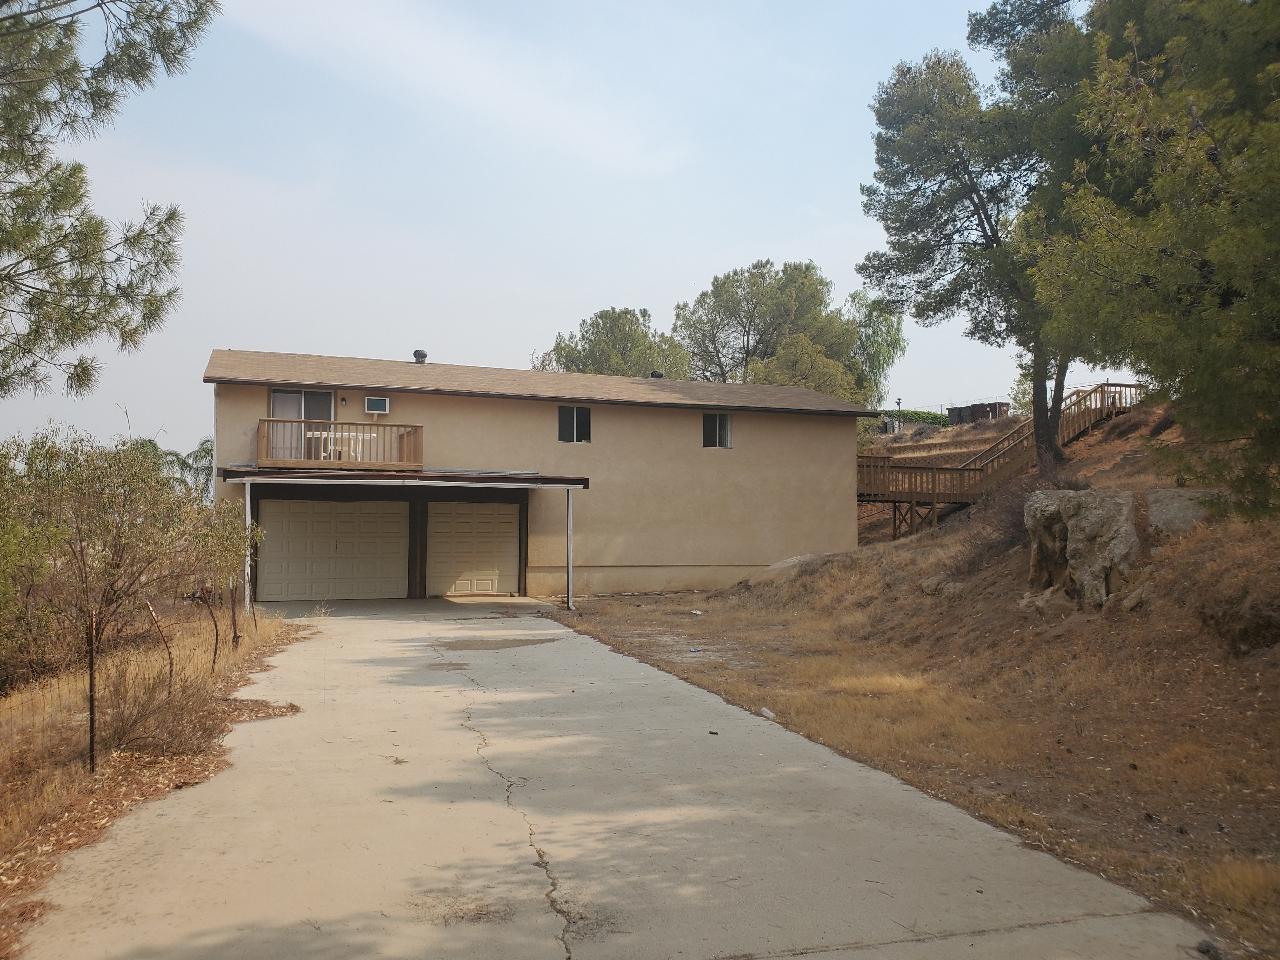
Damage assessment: no_damage